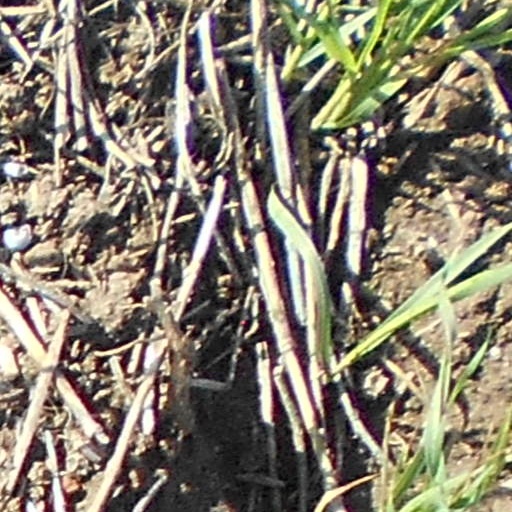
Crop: wheat